Leonid Utesov

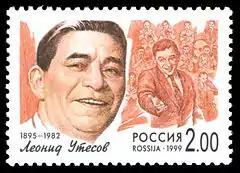
A Russian stamp honoring Leonid Utesov, 1999, 2 rub. (Michel 756, Scott 6542)

A minor planet, 5944 Utesov, discovered on 2 May 1984, is named after him. On March 21, 2020, Google celebrated his 125th birthday with a Google Doodle.